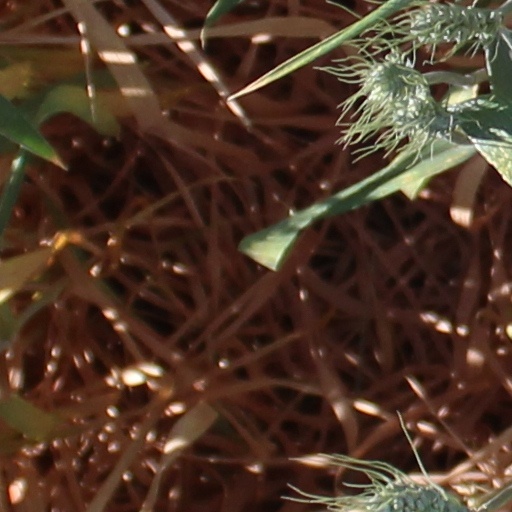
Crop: wheat